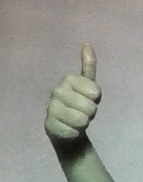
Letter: aleff